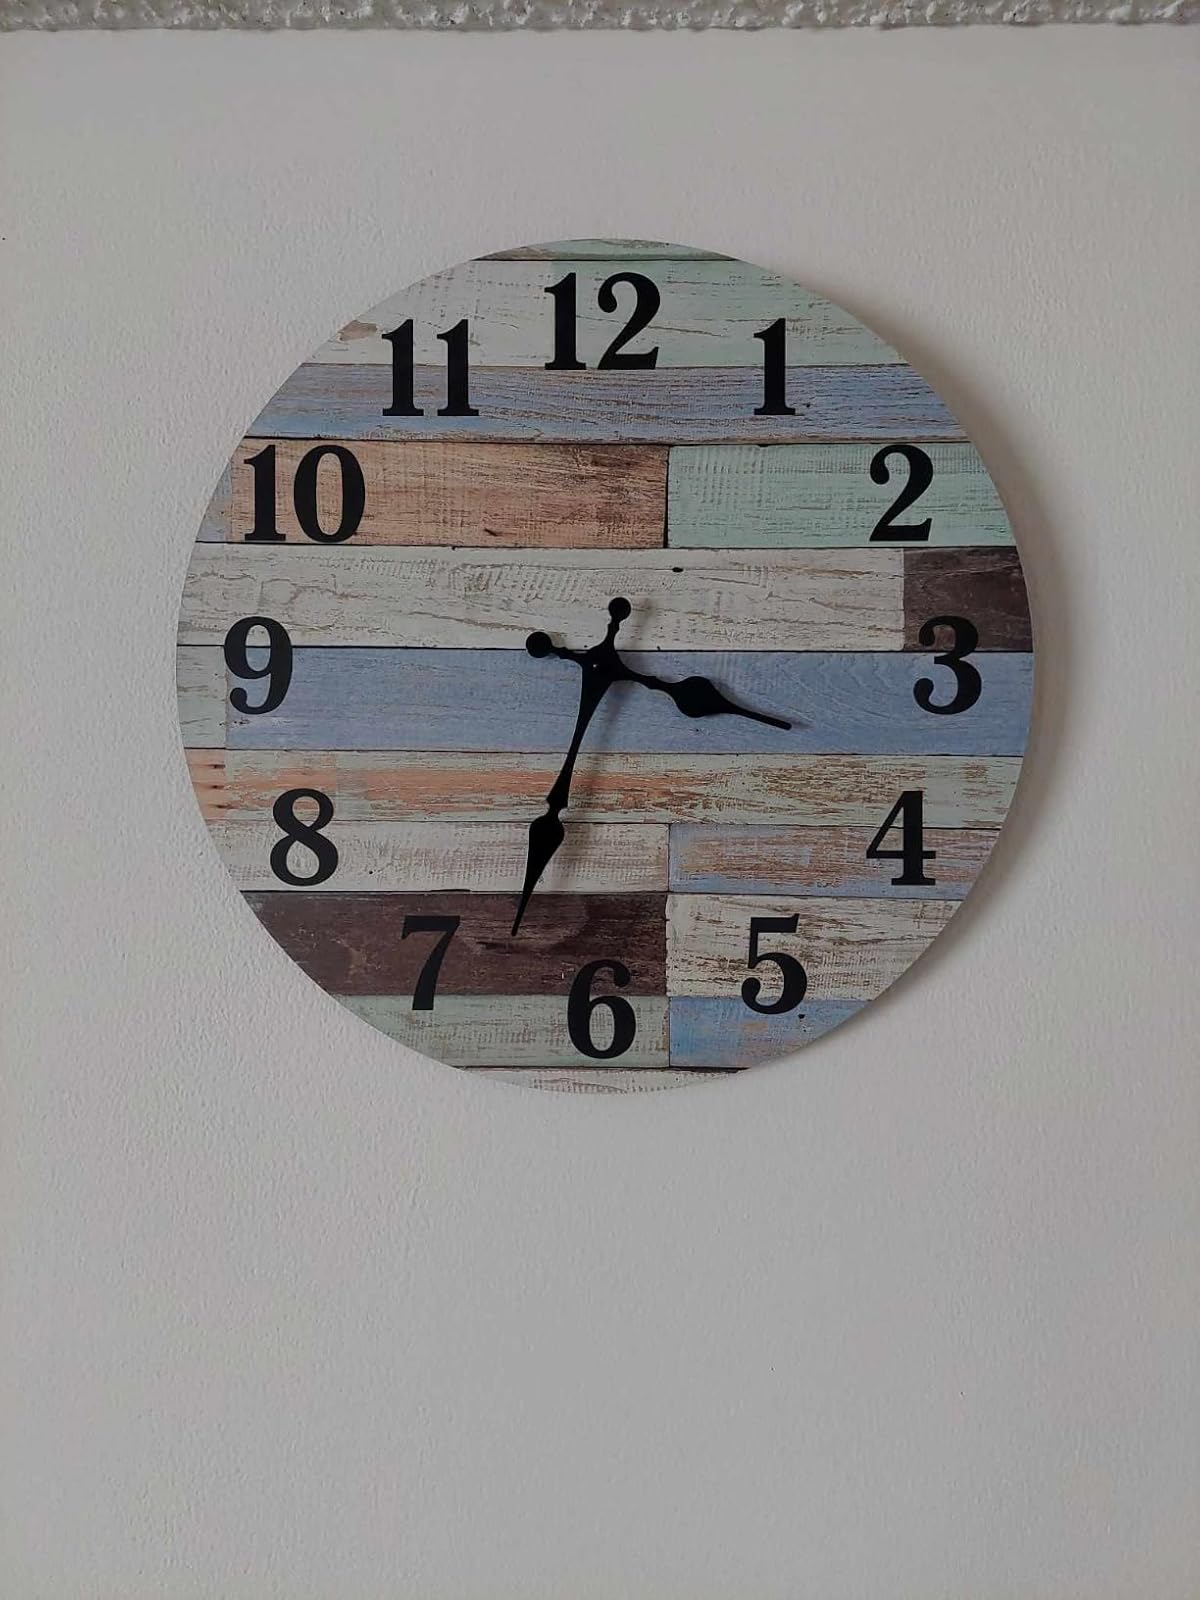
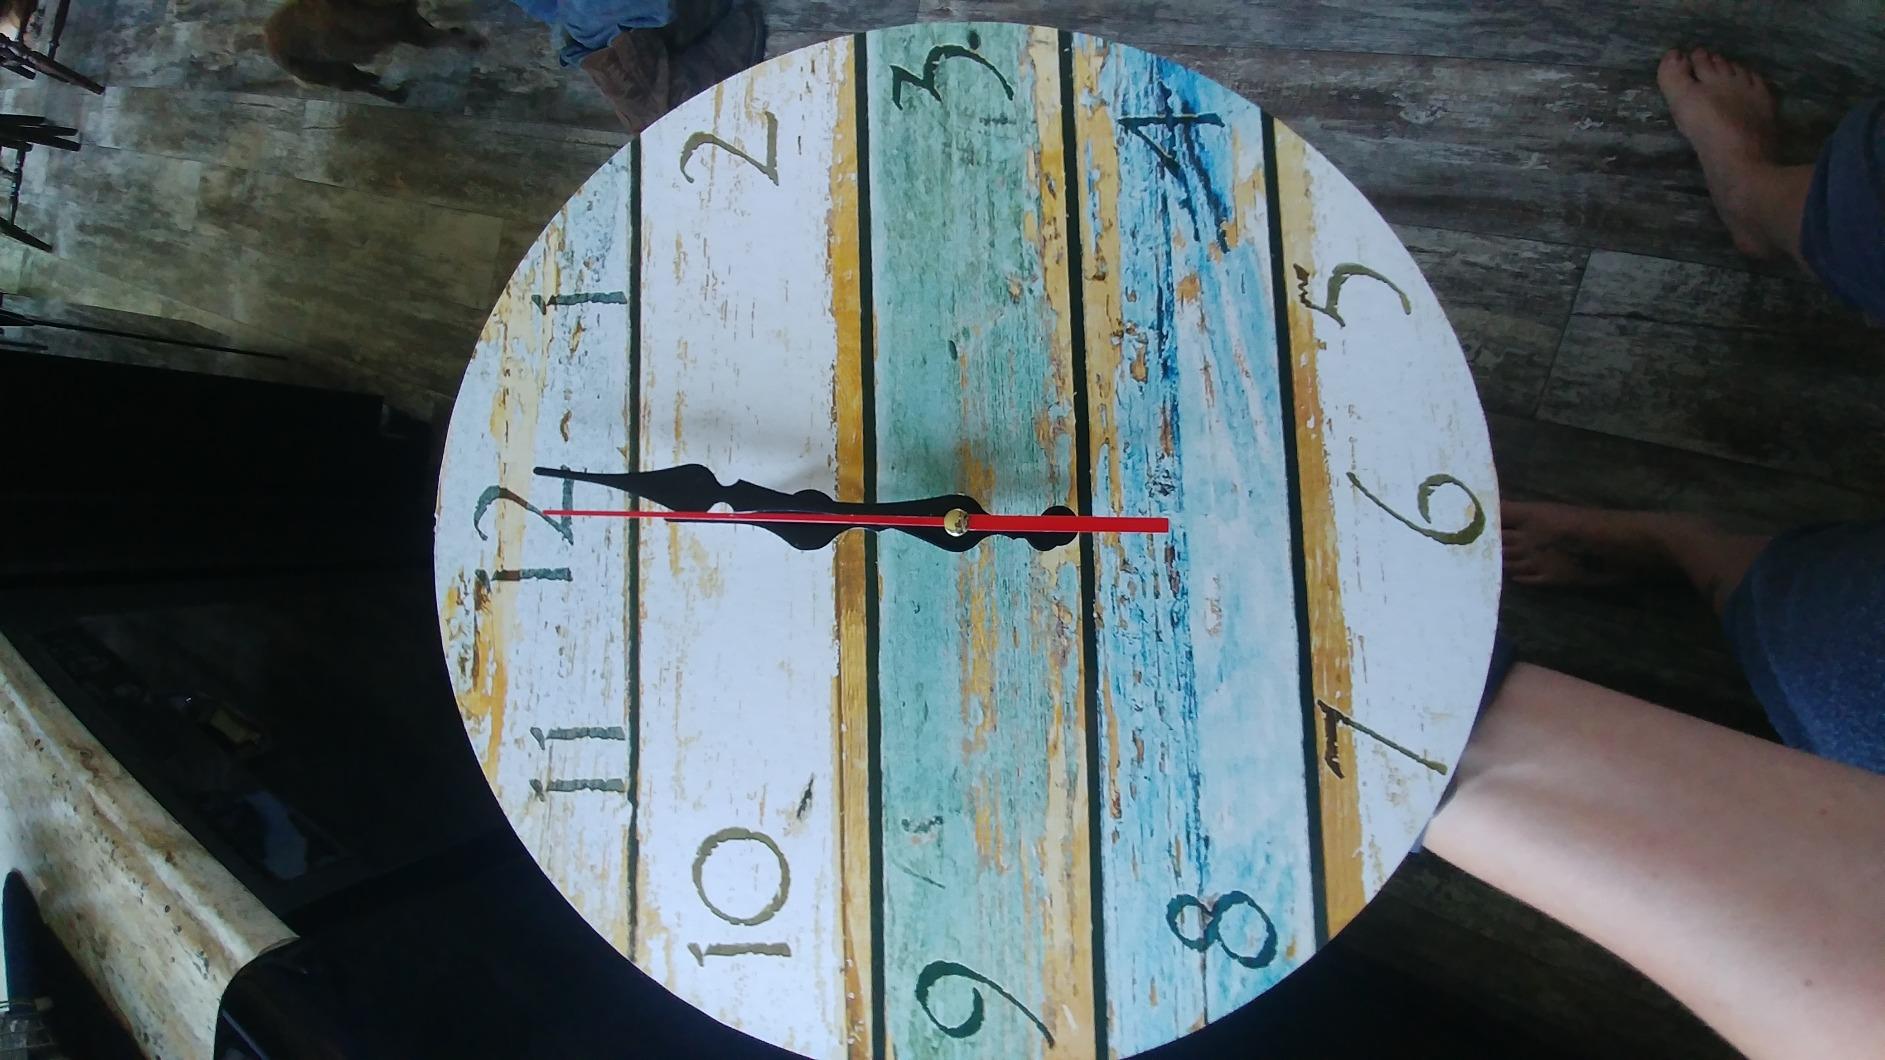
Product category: clock
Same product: no